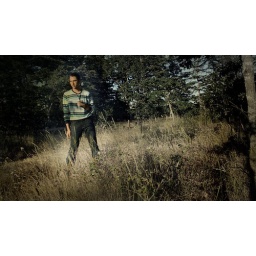
All the trees in the field will clap their hands --- 135